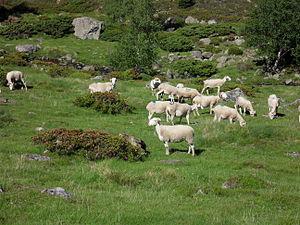
Estive des Orris du Carla, vallée de Vicdessos (Ariège, France).
La vallée de Vicdessos est une vallée des Pyrénées françaises située dans le département de l'Ariège en région Occitanie.